The Assyrian (horse)

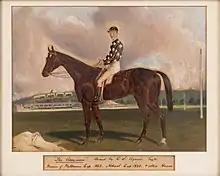

The Assyrian was an Australian bred Thoroughbred racehorse owned by CS Agnew and trained by J.E. Savill that won the 1882 Melbourne Cup being ridden by C Hutchins, presumably named after the Assyrians of Mesopotamia and their ancient empires.